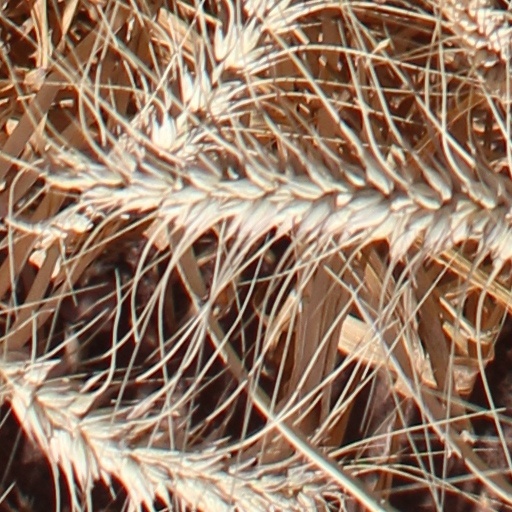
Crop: wheat